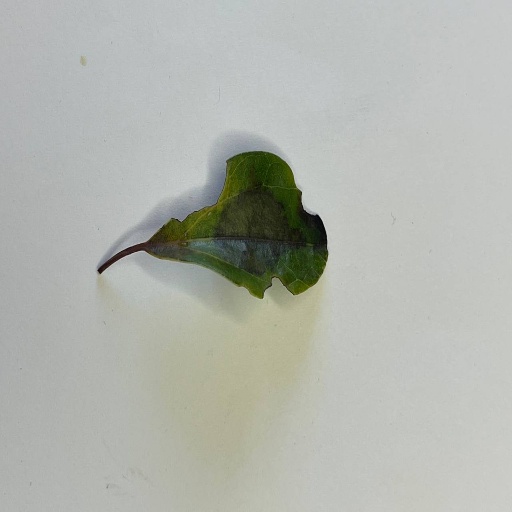
Species: Camphor
Leaf condition: Bacterial Spot